Convection zone

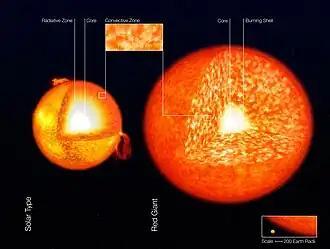
An illustration of the structure of the Sun and a red giant star, showing their convective zones. These are the granular zones in the outer layers of the stars.

A convection zone, convective zone or convective region of a star is a layer which is unstable due to convection. Energy is primarily or partially transported by convection in such a region. In a radiation zone, energy is transported by radiation and conduction.